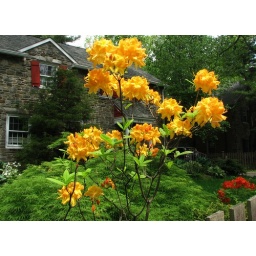
Yellow flowers in front of a house near Bala-Cynwyd, PA.